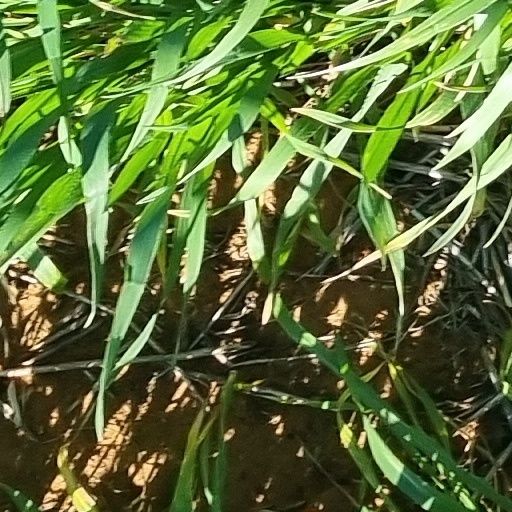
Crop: wheat